Shannon–Weaver model

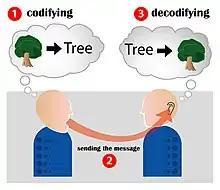
In successful face-to-face communication, a message is translated into a sound wave, which is transmitted through the air and translated back to the original message when it is heard by the other party.

The model consists of five basic components: a source, a transmitter, a channel, a receiver, and a destination. The source of information is usually a person and decides which message to send. The message can take various forms, such as a sequence of letters, sounds, or images. The transmitter is responsible for translating the message into a signal. To send the signal, a channel is required. Channels are ways of transmitting signals, like light, sound waves, radio waves, and electrical wires. The receiver performs the opposite function of the transmitter: it translates the signal back into a message and makes it available to the destination. The destination is the person for whom the message was intended.